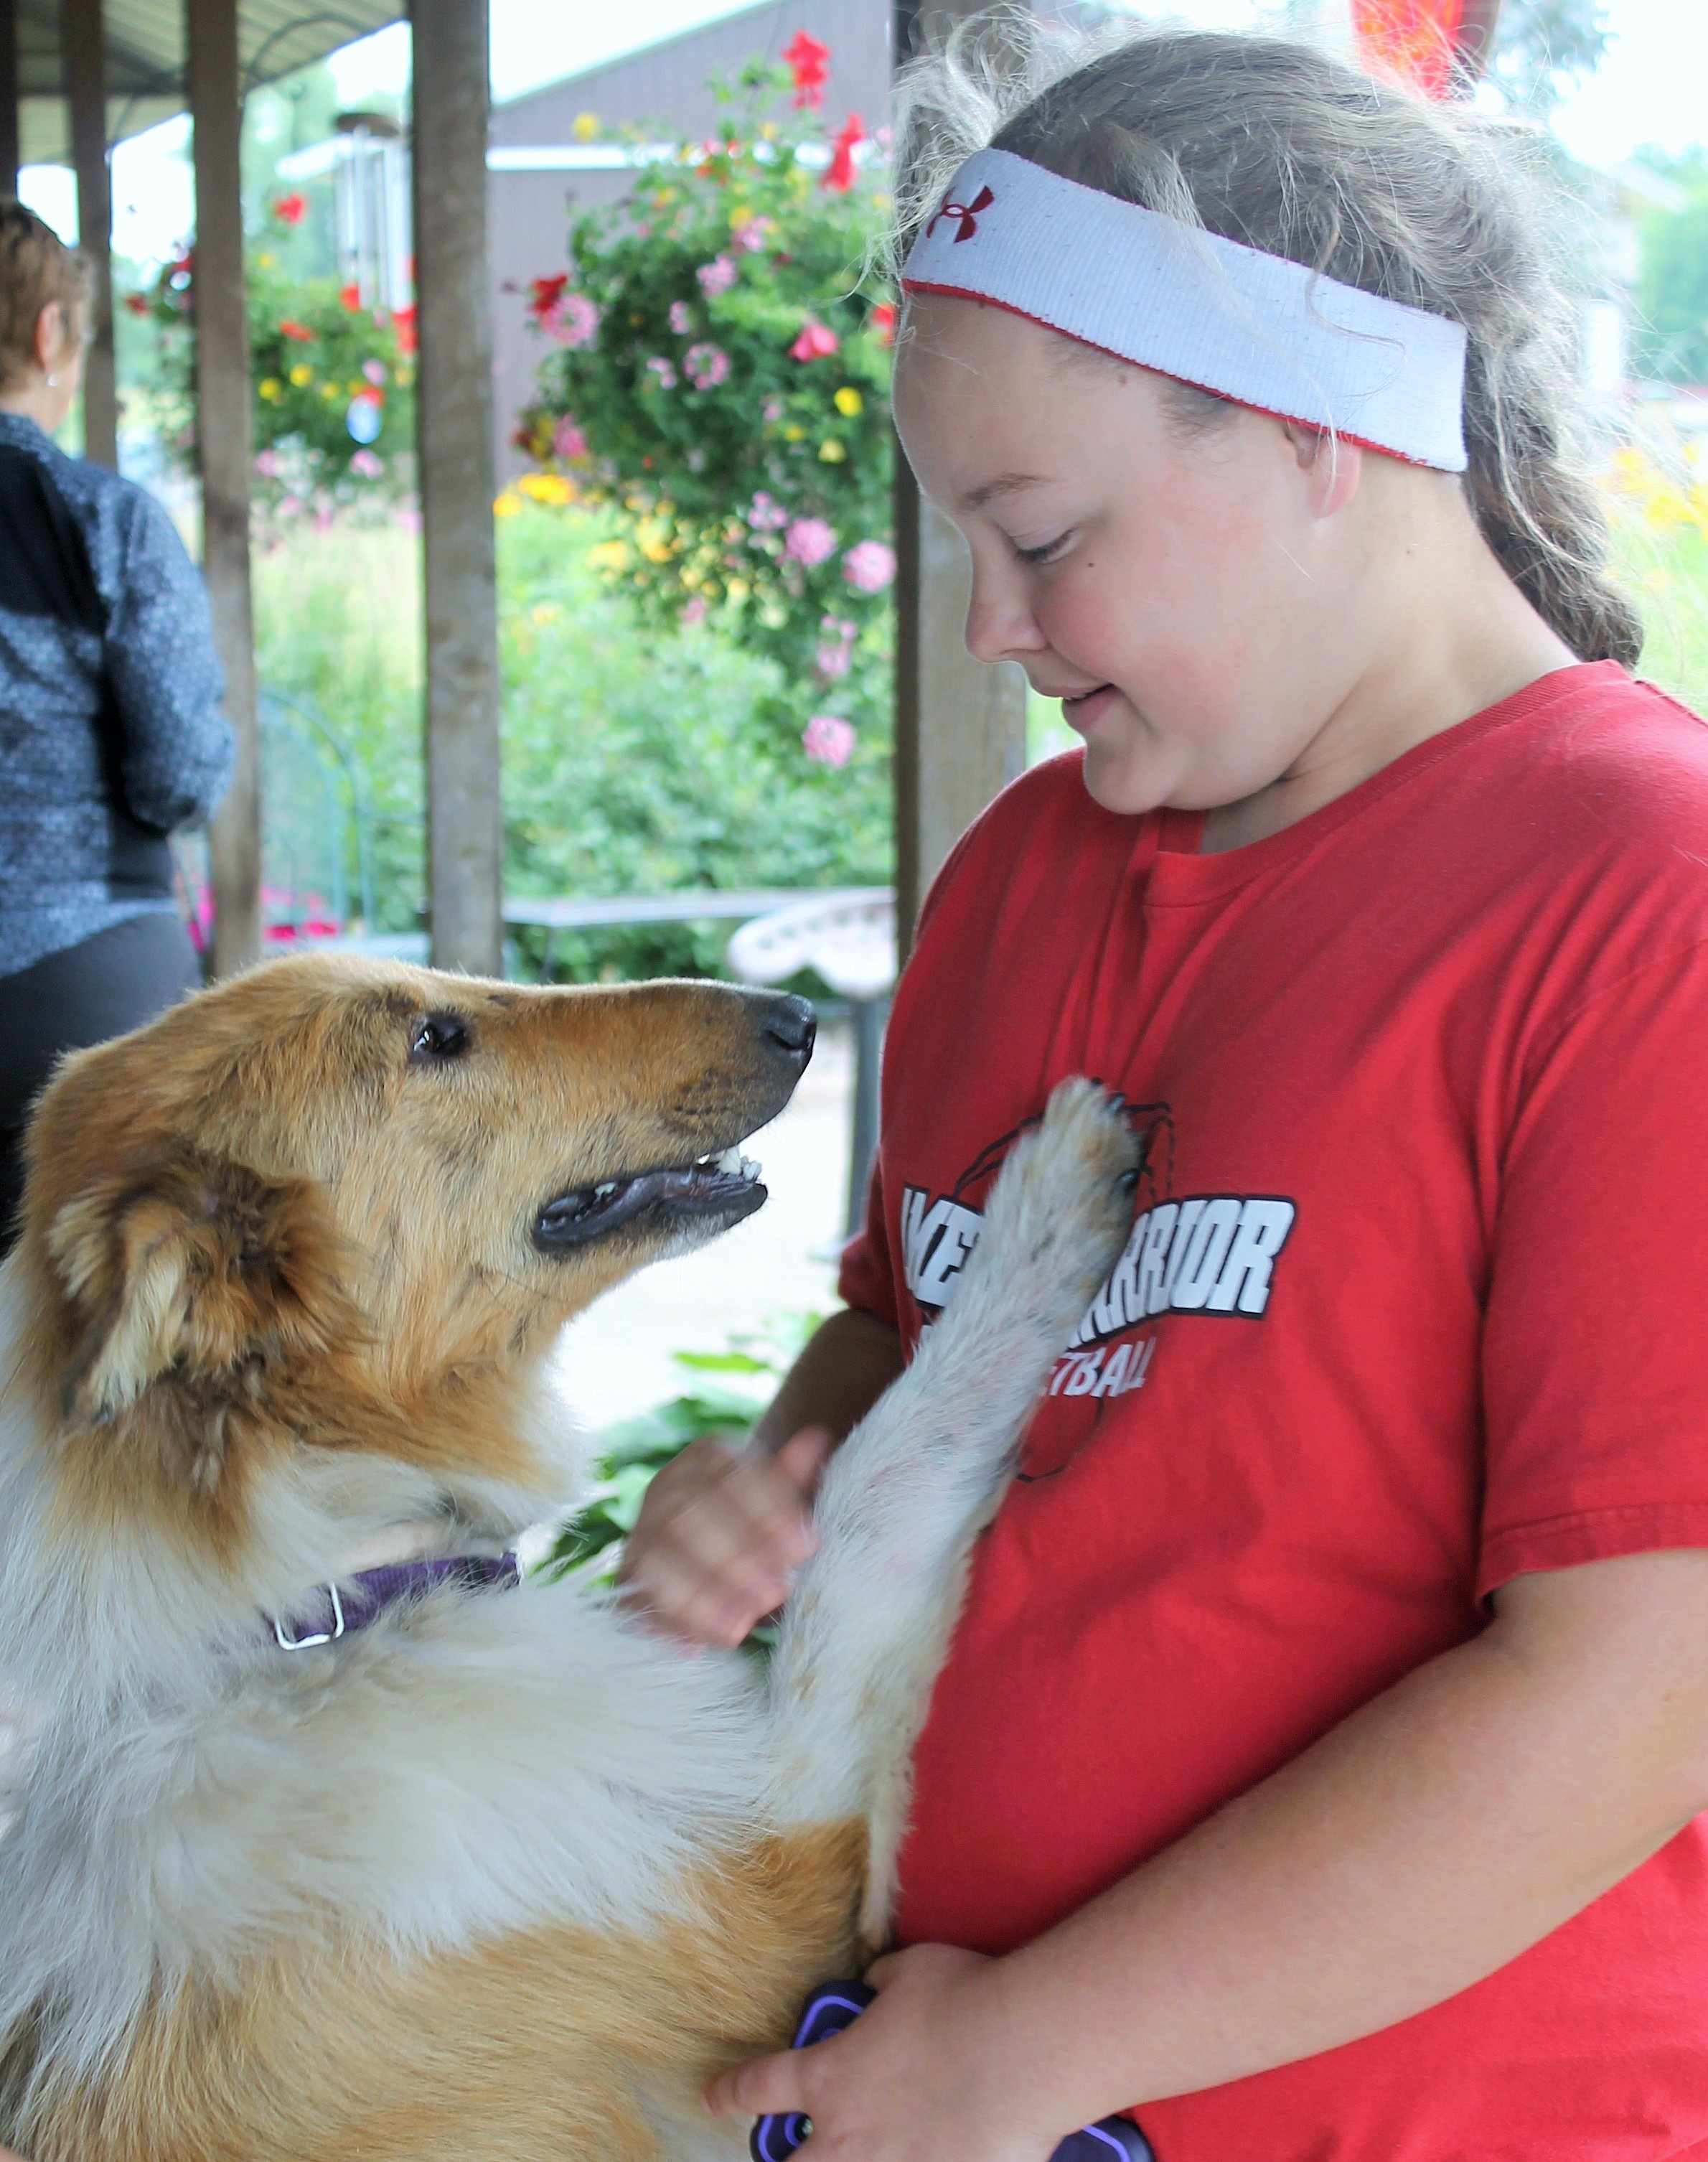
farm, puppy, dog, animal, cute, canine, collie, pet, farmer, friends, happy, interaction, happy dog, lassie, dog like mammal